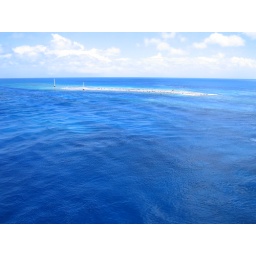
I was trying to capture how incredibly blue the water around the sandbar was.